List of NBA annual rebounding leaders

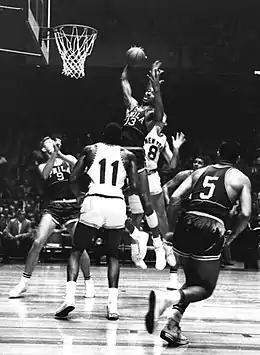
Wilt Chamberlain won a record 11 rebounding titles in his career.

In basketball, a rebound is the act of gaining possession of the ball after a missed field goal or free throw. An offensive rebound occurs when a player recovers the ball after their own or a teammate's missed shot attempt, while a defensive rebound occurs when a player recovers the ball after an opponent's missed shot attempt. The National Basketball Association's (NBA) rebounding title is awarded to the player with the highest rebounds per game average in a given season. It was first recognized in the 1950–51 season, which was the second season after the league was created in 1949 by merger of the 3-year-old BAA and 12-year-old NBL. Players who earned rebounding titles before the 1973–74 season did not record any offensive or defensive rebounds because statistics on them were not recorded before that season. To qualify for the rebounding title, a player must appear in at least 58 games (out of 82). However, a player who appears in fewer than 58 games may qualify as annual rebounding leader if his rebound total would have given him the greatest average, had he appeared in 58 games. This has been the requirement since the 2013–14 season. The rebounding title was originally determined by rebound total through the 1968–69 season, after which rebounds per game was used to determine the leader instead.